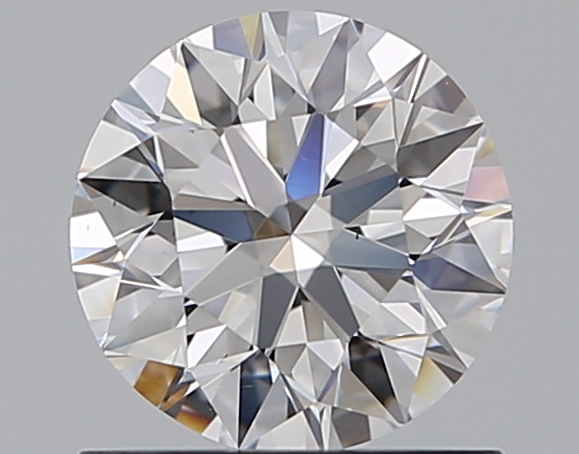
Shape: round
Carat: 0.9
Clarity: VS2
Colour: E
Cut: EX
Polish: EX
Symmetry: EX
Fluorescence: F
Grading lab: GIA
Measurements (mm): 6.14 x 6.18 x 3.85